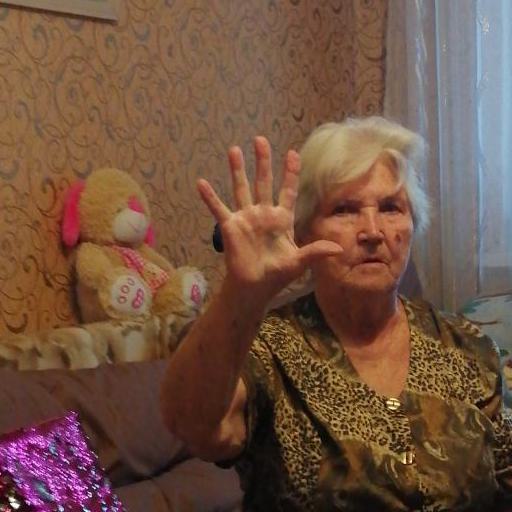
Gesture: palm